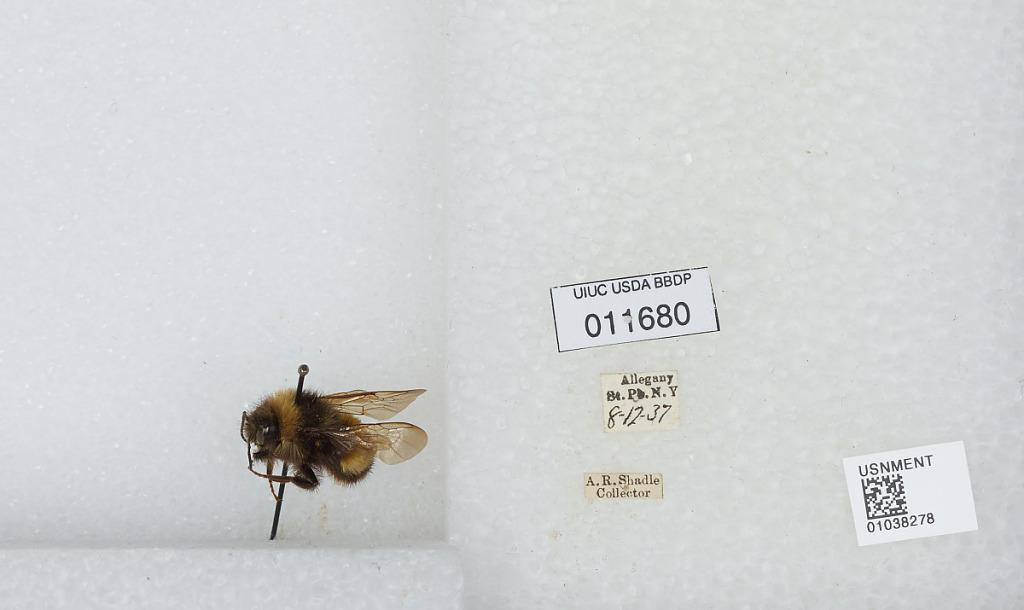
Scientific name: Bombus (Bombus) terricola Kirby
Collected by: A. Shadle
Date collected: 1937-8-12
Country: United States
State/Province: New York
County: Cattaraugus
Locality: Allegany State Park
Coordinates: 42.0997, -78.7492